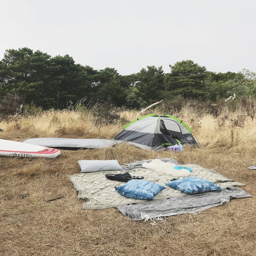
we set up this soft seating area for person as she loved it on our last camping trip but this time she was much too busy exploring .